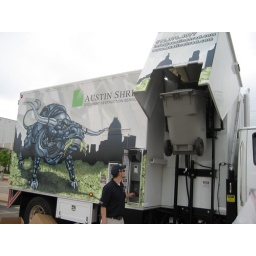
Several years of filed paper getting shredded by that big truck and then recycled. We are going green!!! hehe